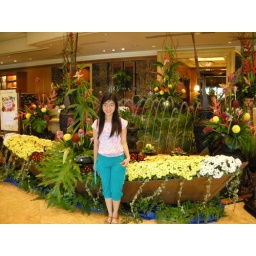
A boat of flowers in the hotel lobby. So nice!!!